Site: brandenburg
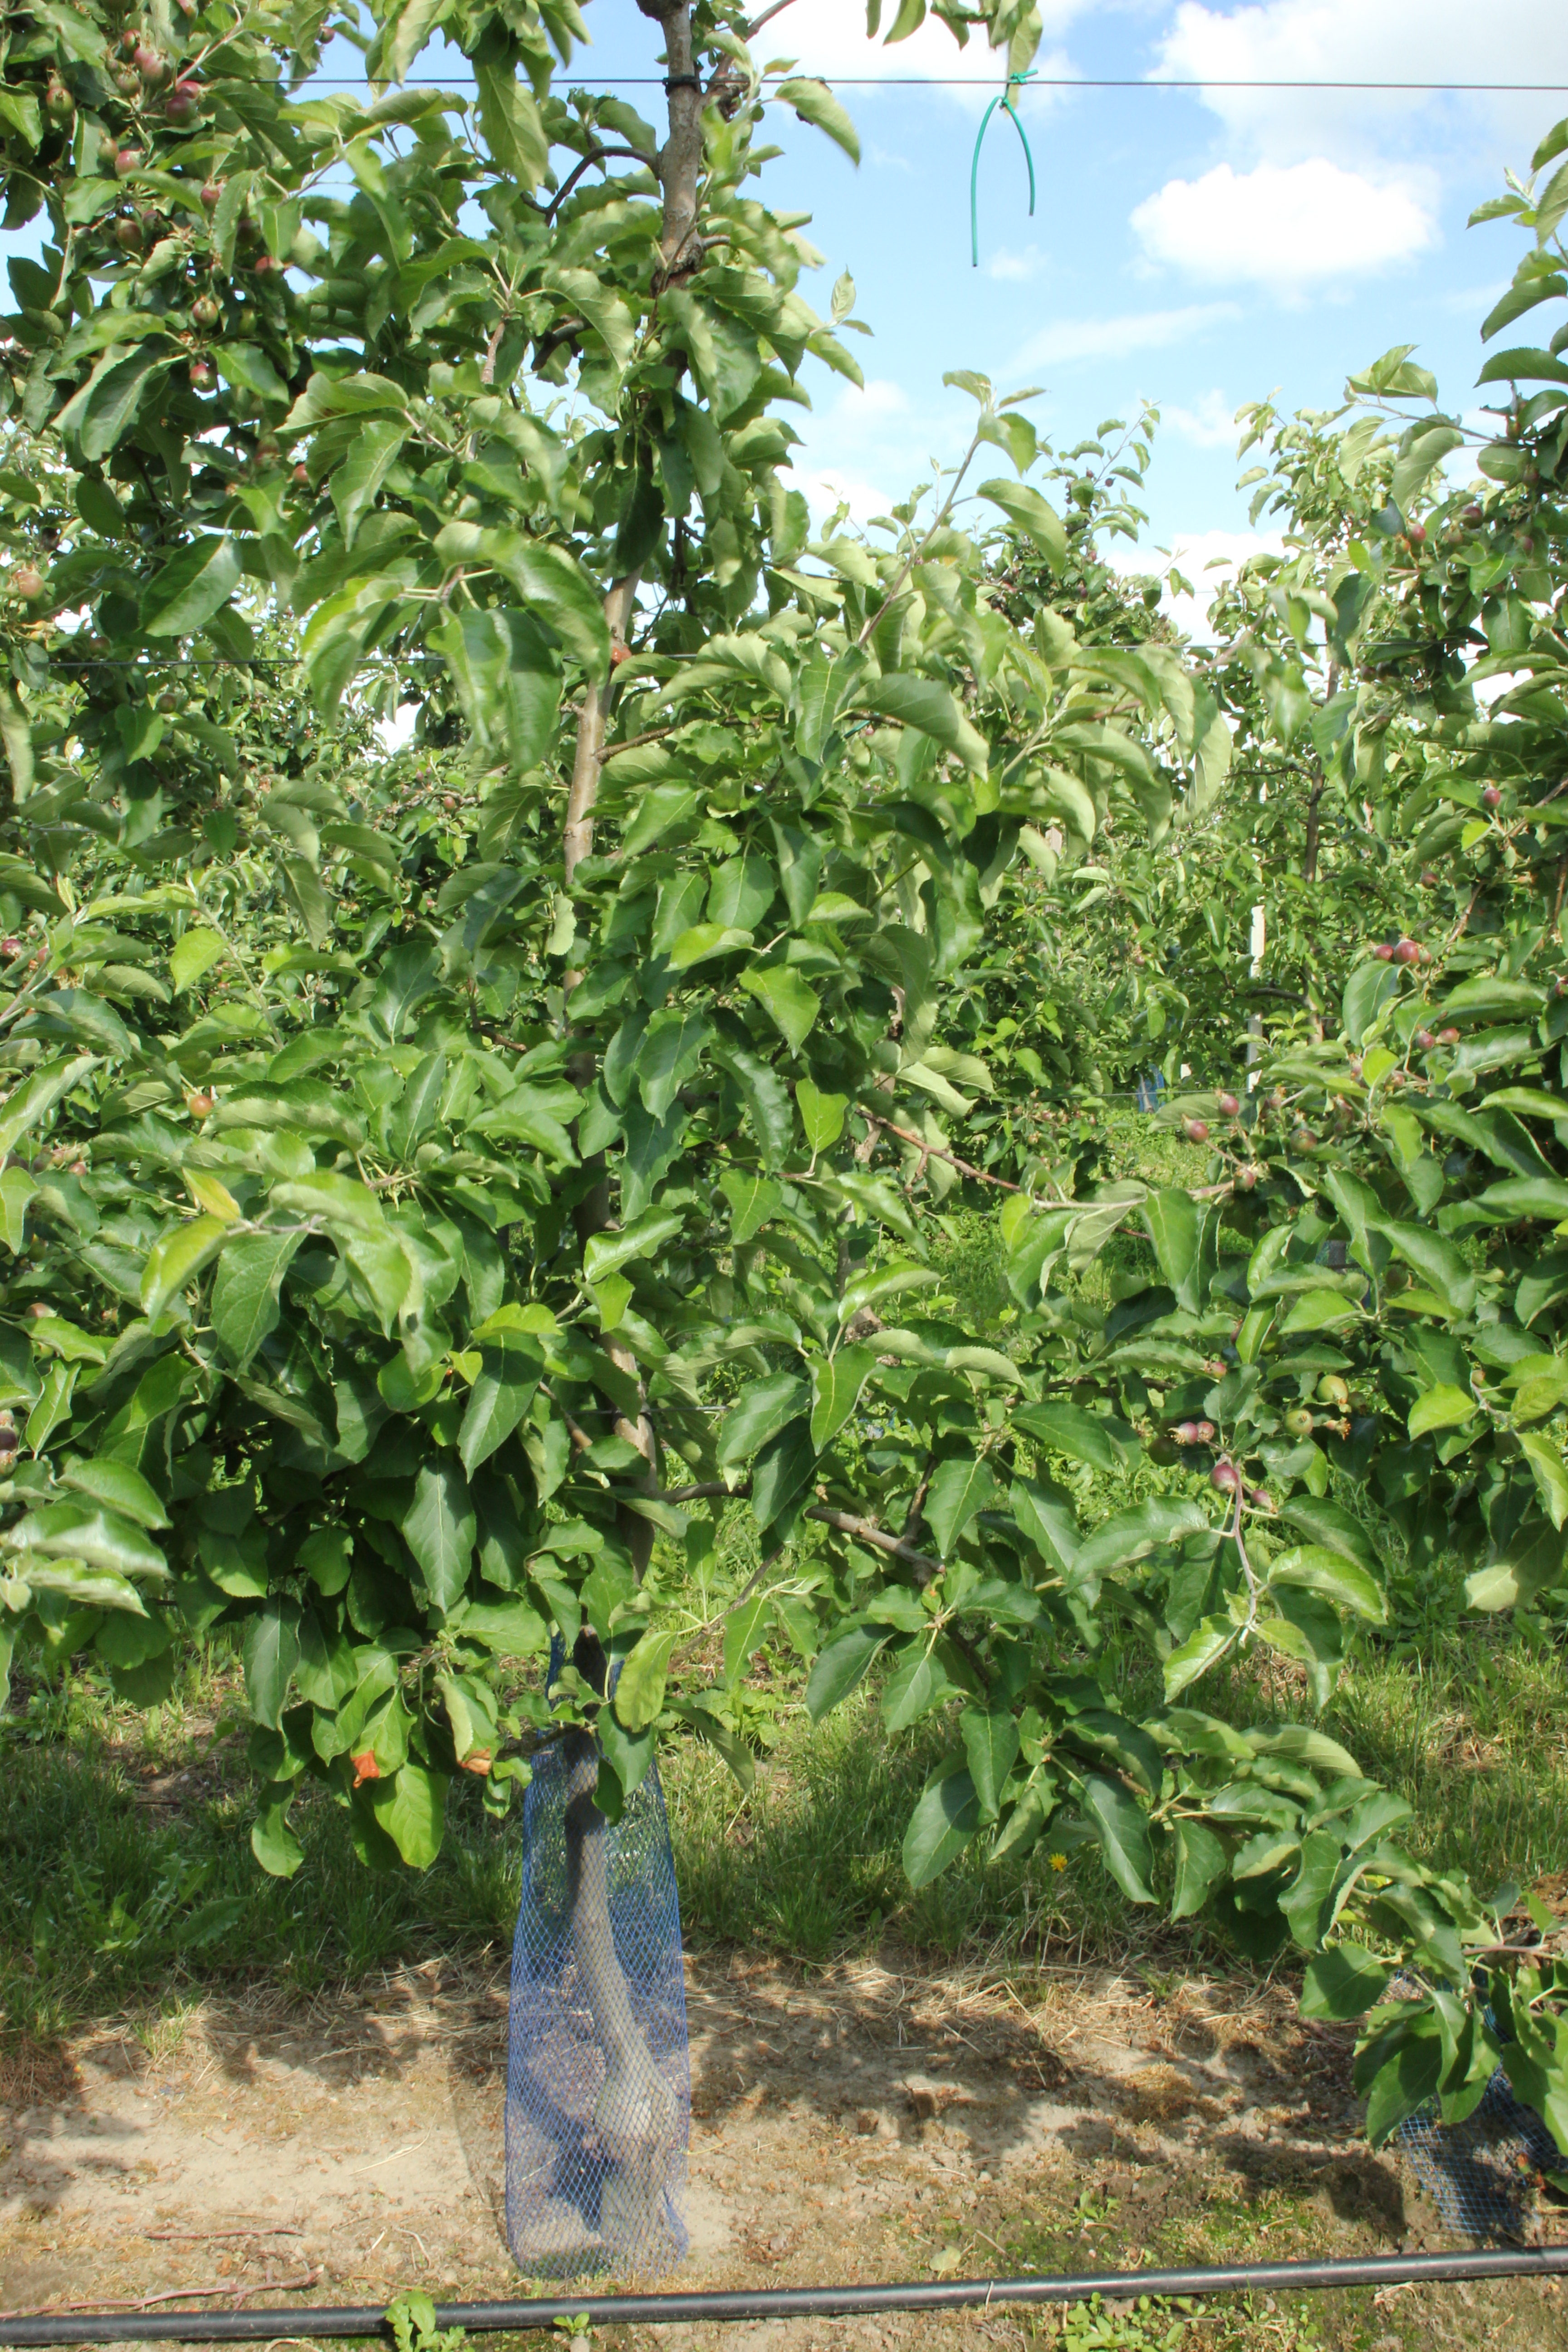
Growth stage (BBCH 72): Development of fruit